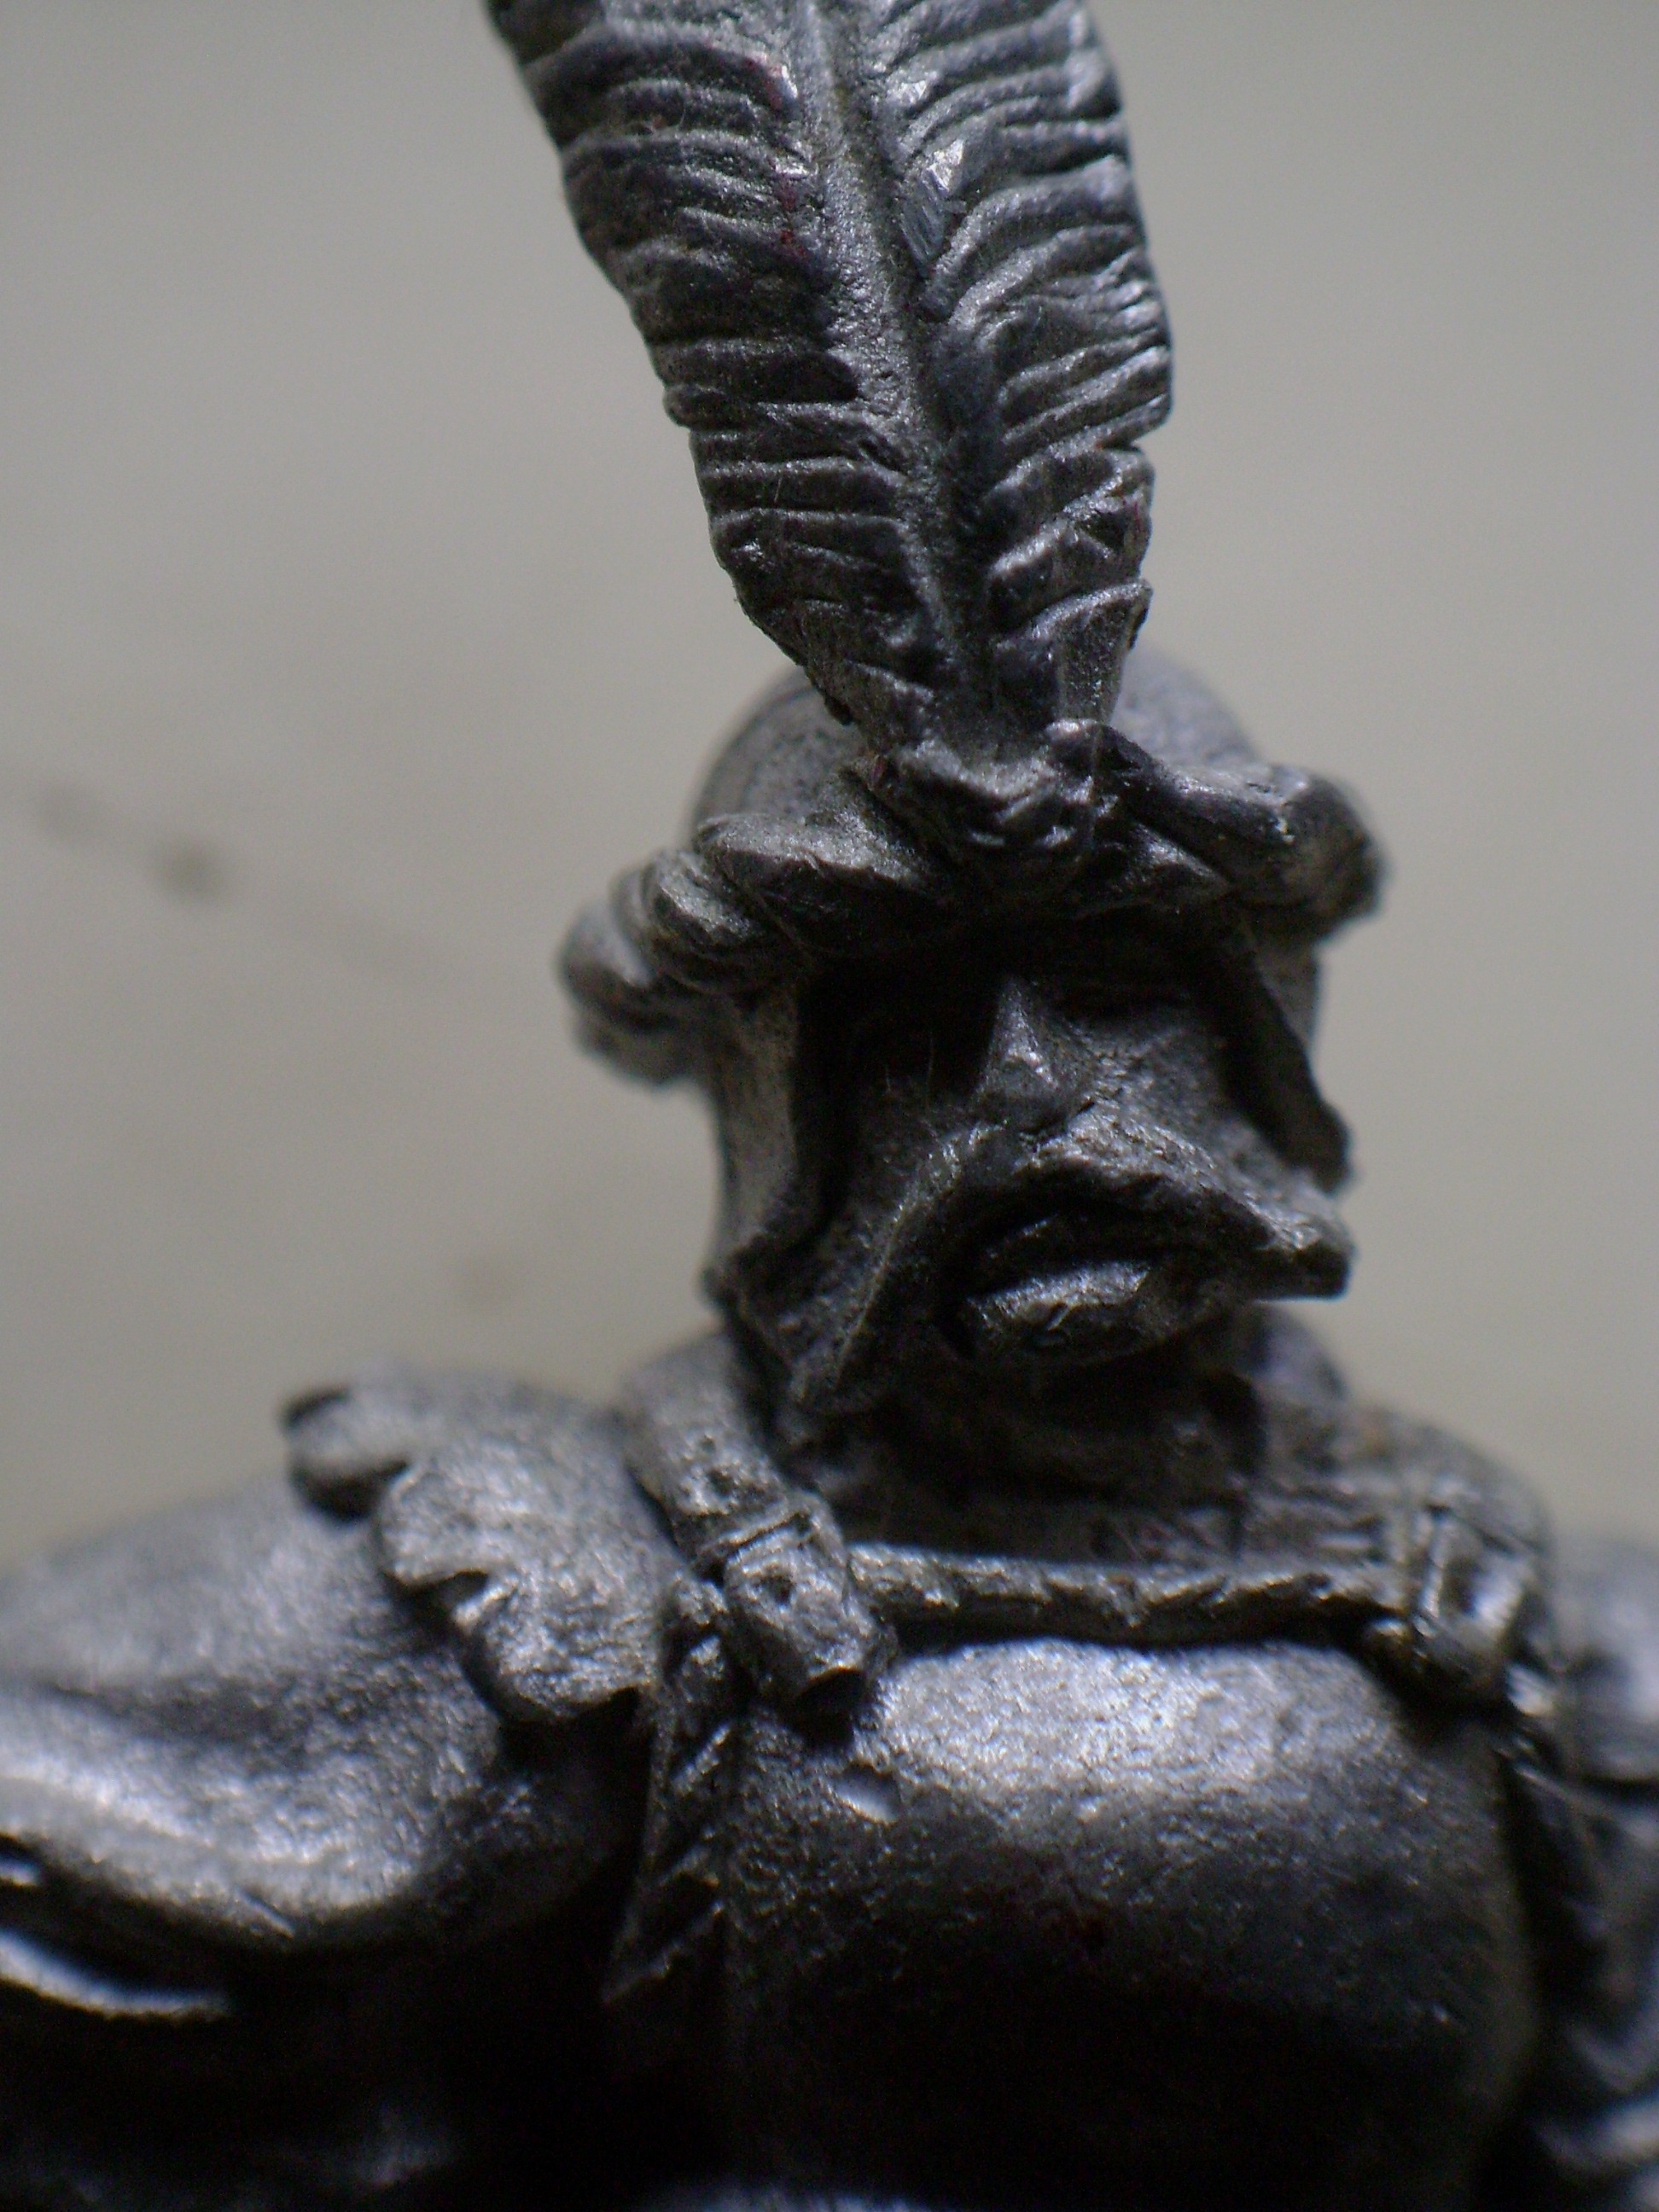
monument, statue, soldier, macro, metal, material, sculpture, art, bronze, carving, stone carving, bronze sculpture, ancient history, figure of lead